Third order

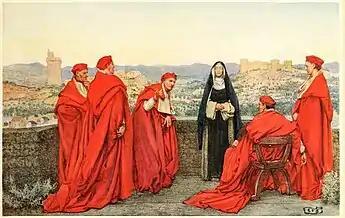
Catherine of Siena (1347–1380), as a Dominican tertiary, lived outside religious institutions, and had a diplomatic career

The term third order signifies, in general, lay members of Christian religious orders, who do not necessarily live in a religious community such as a monastery or a nunnery, and yet can claim to wear the religious habit and participate in the good works of a great order. Roman Catholicism, Lutheranism and Anglicanism all recognize third orders.